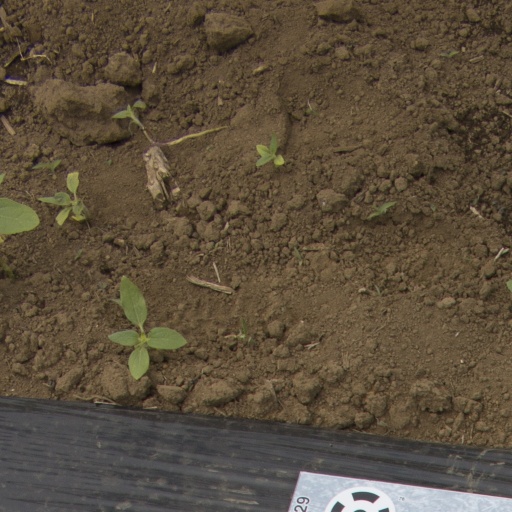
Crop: Jerusalem artichoke